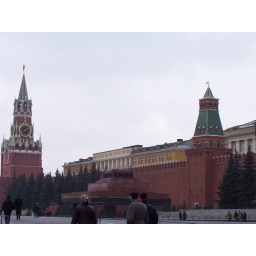
Lenens Memorial with the big clock tower in back round.